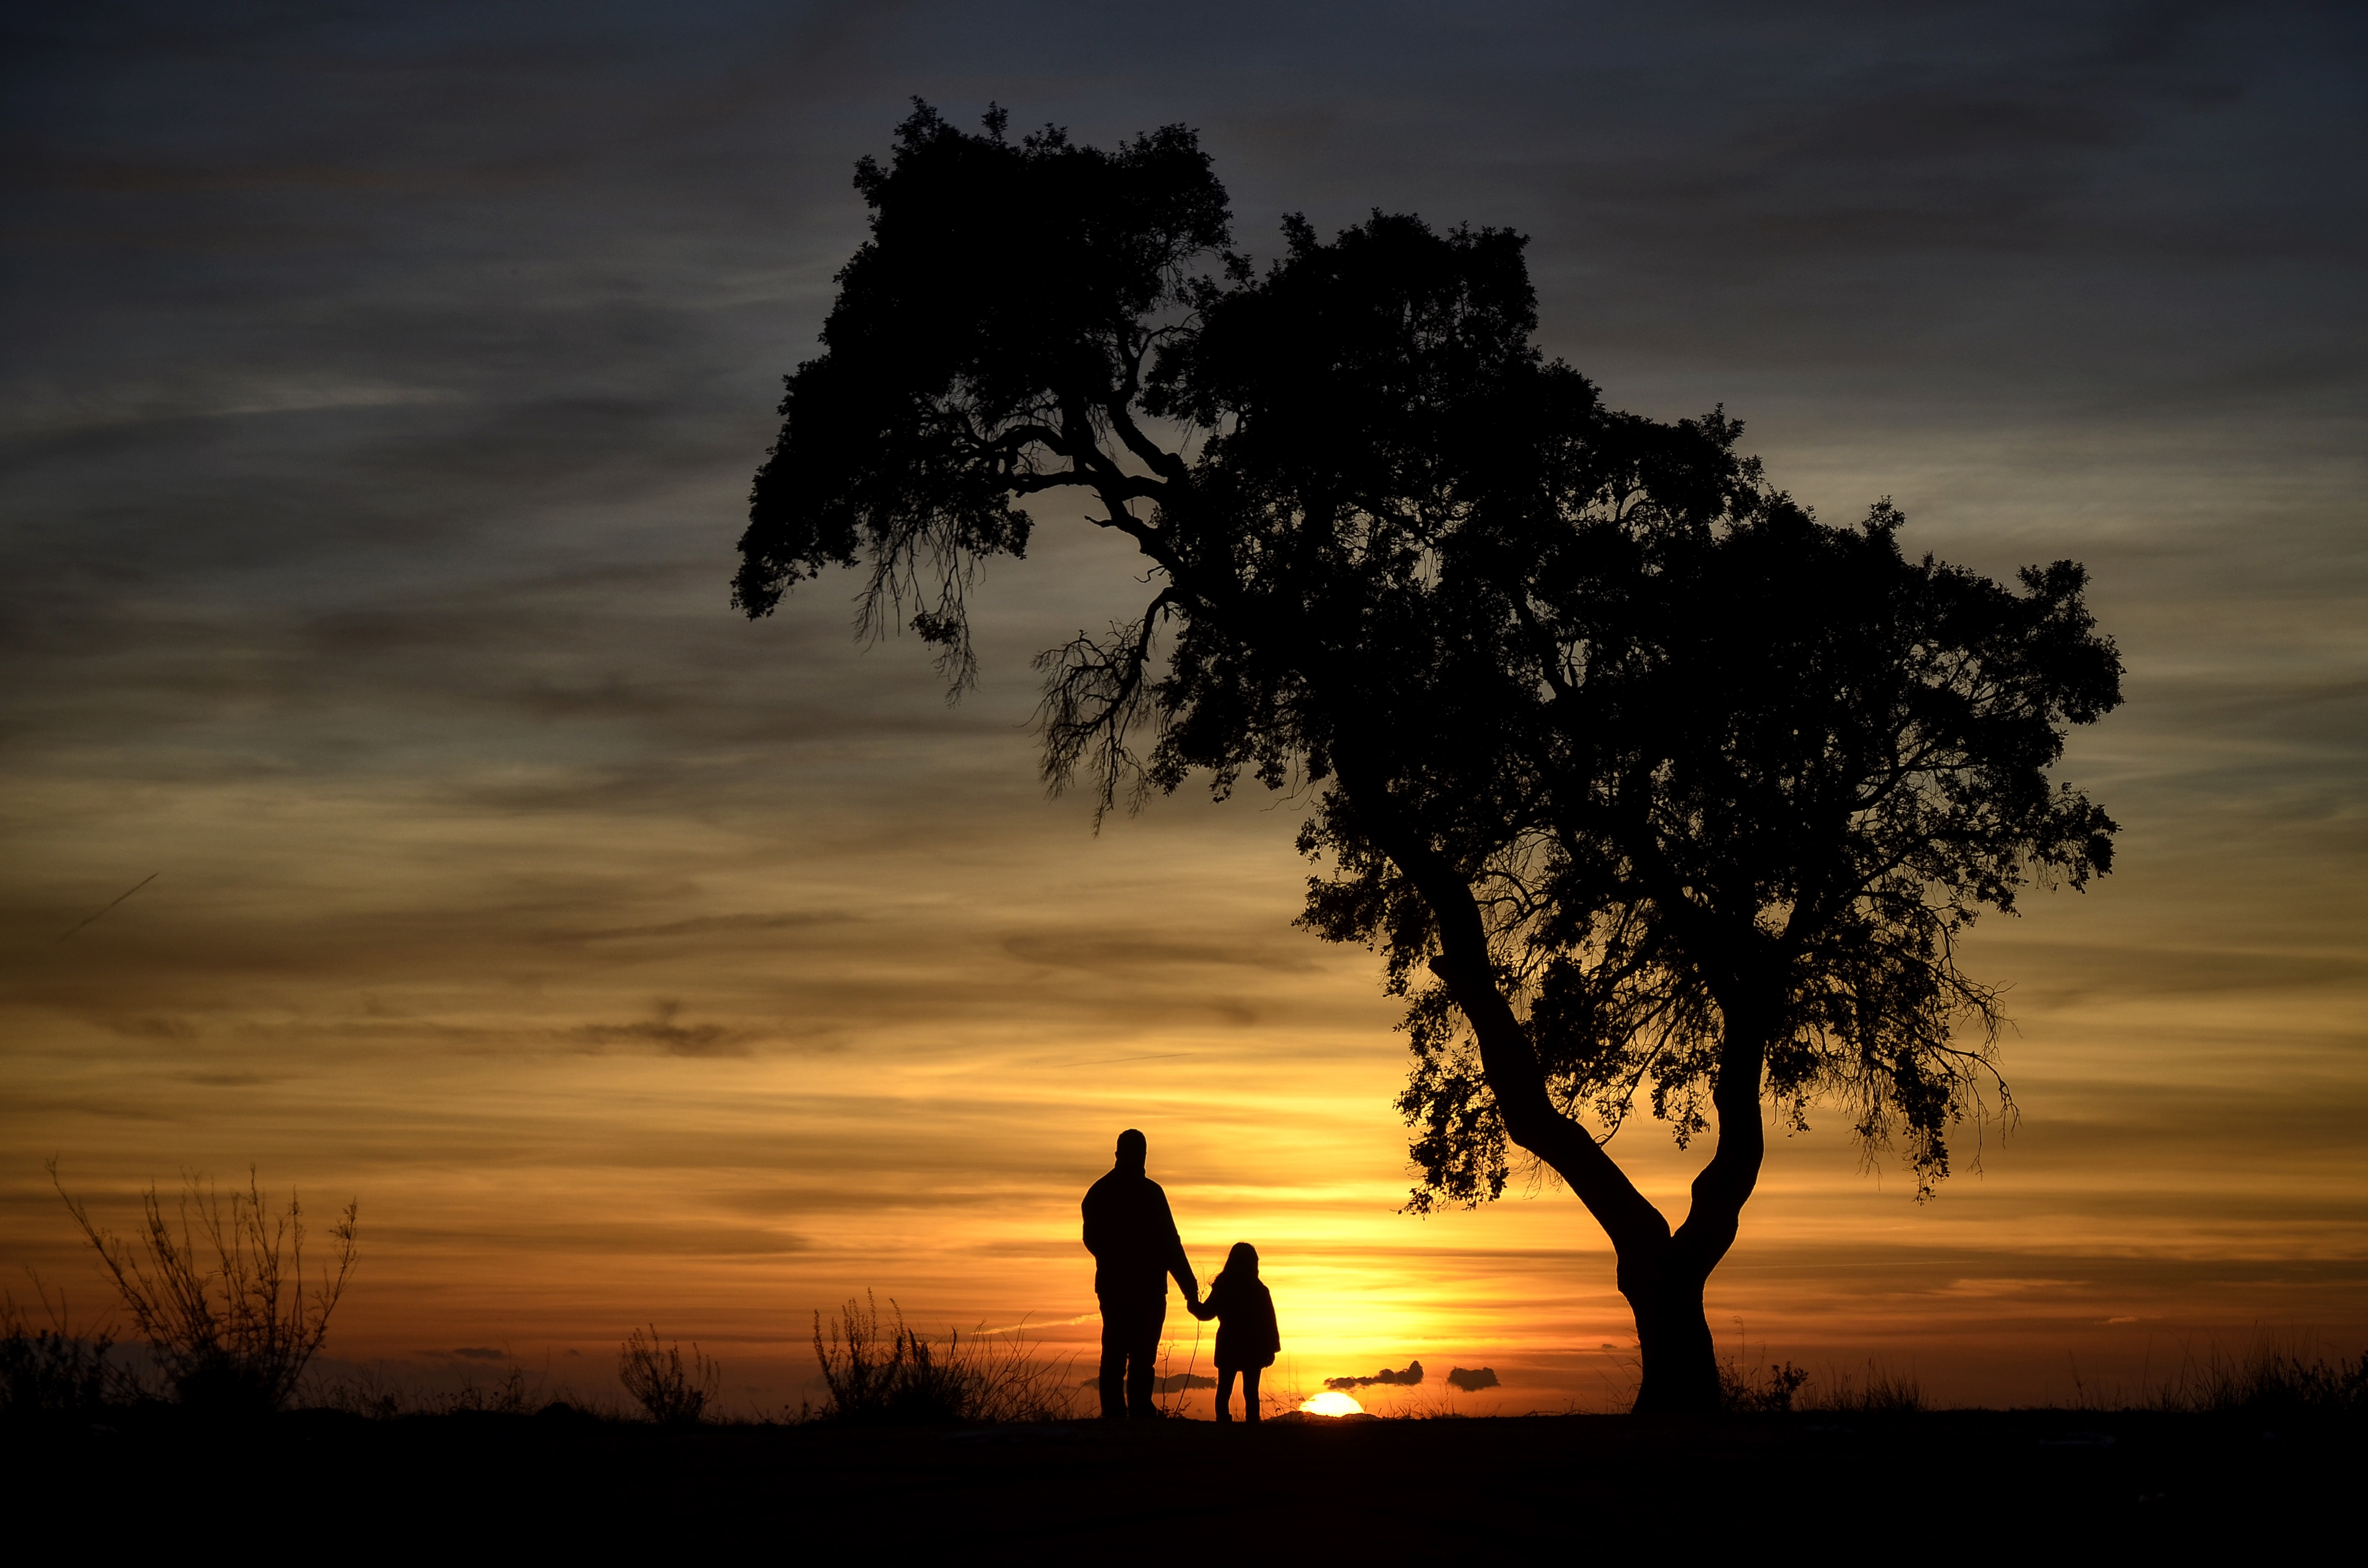
tree, nature, horizon, branch, silhouette, cloud, plant, sky, sun, sunrise, sunset, field, sunlight, morning, dawn, dusk, evening, savanna, backlight, afterglow, atmospheric phenomenon, woody plant